Rostyslav Pevtsov

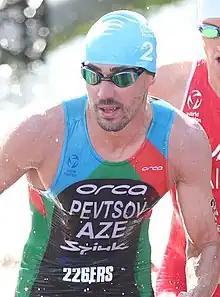

Rostyslav Pevtsov (born 15 April 1987) is a Ukrainian & Azerbaijani triathlete. He competed in the men's event at the 2016 Summer Olympics held in Rio de Janeiro, Brazil. Pevtsov won the 2017 Hong Kong ASTC Sprint Triathlon Asian Cup. In 2021, he competed in the men's triathlon at the 2020 Summer Olympics held in Tokyo, Japan.